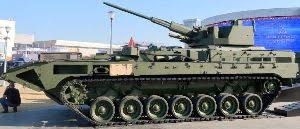
Label: BMP-T15